Waterloo Road, London

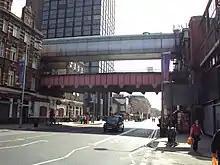
Interconnecting bridges between Waterloo and Waterloo East stations, crossing Waterloo Road

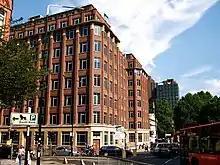
The James Clerk Maxwell Building of King's College London, on the east side of Waterloo Road near the BFI London IMAX cinema.

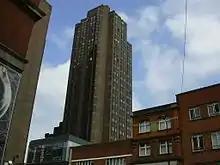
The Union Jack Club from Waterloo Road, opposite Waterloo Station.

Waterloo Road is the main road in the Waterloo district of London, England straddling the boroughs of Lambeth and Southwark. It runs between Westminster Bridge Road close to St George's Circus at the south-east end and Waterloo Bridge across the River Thames towards London's West End district at the north-west end.